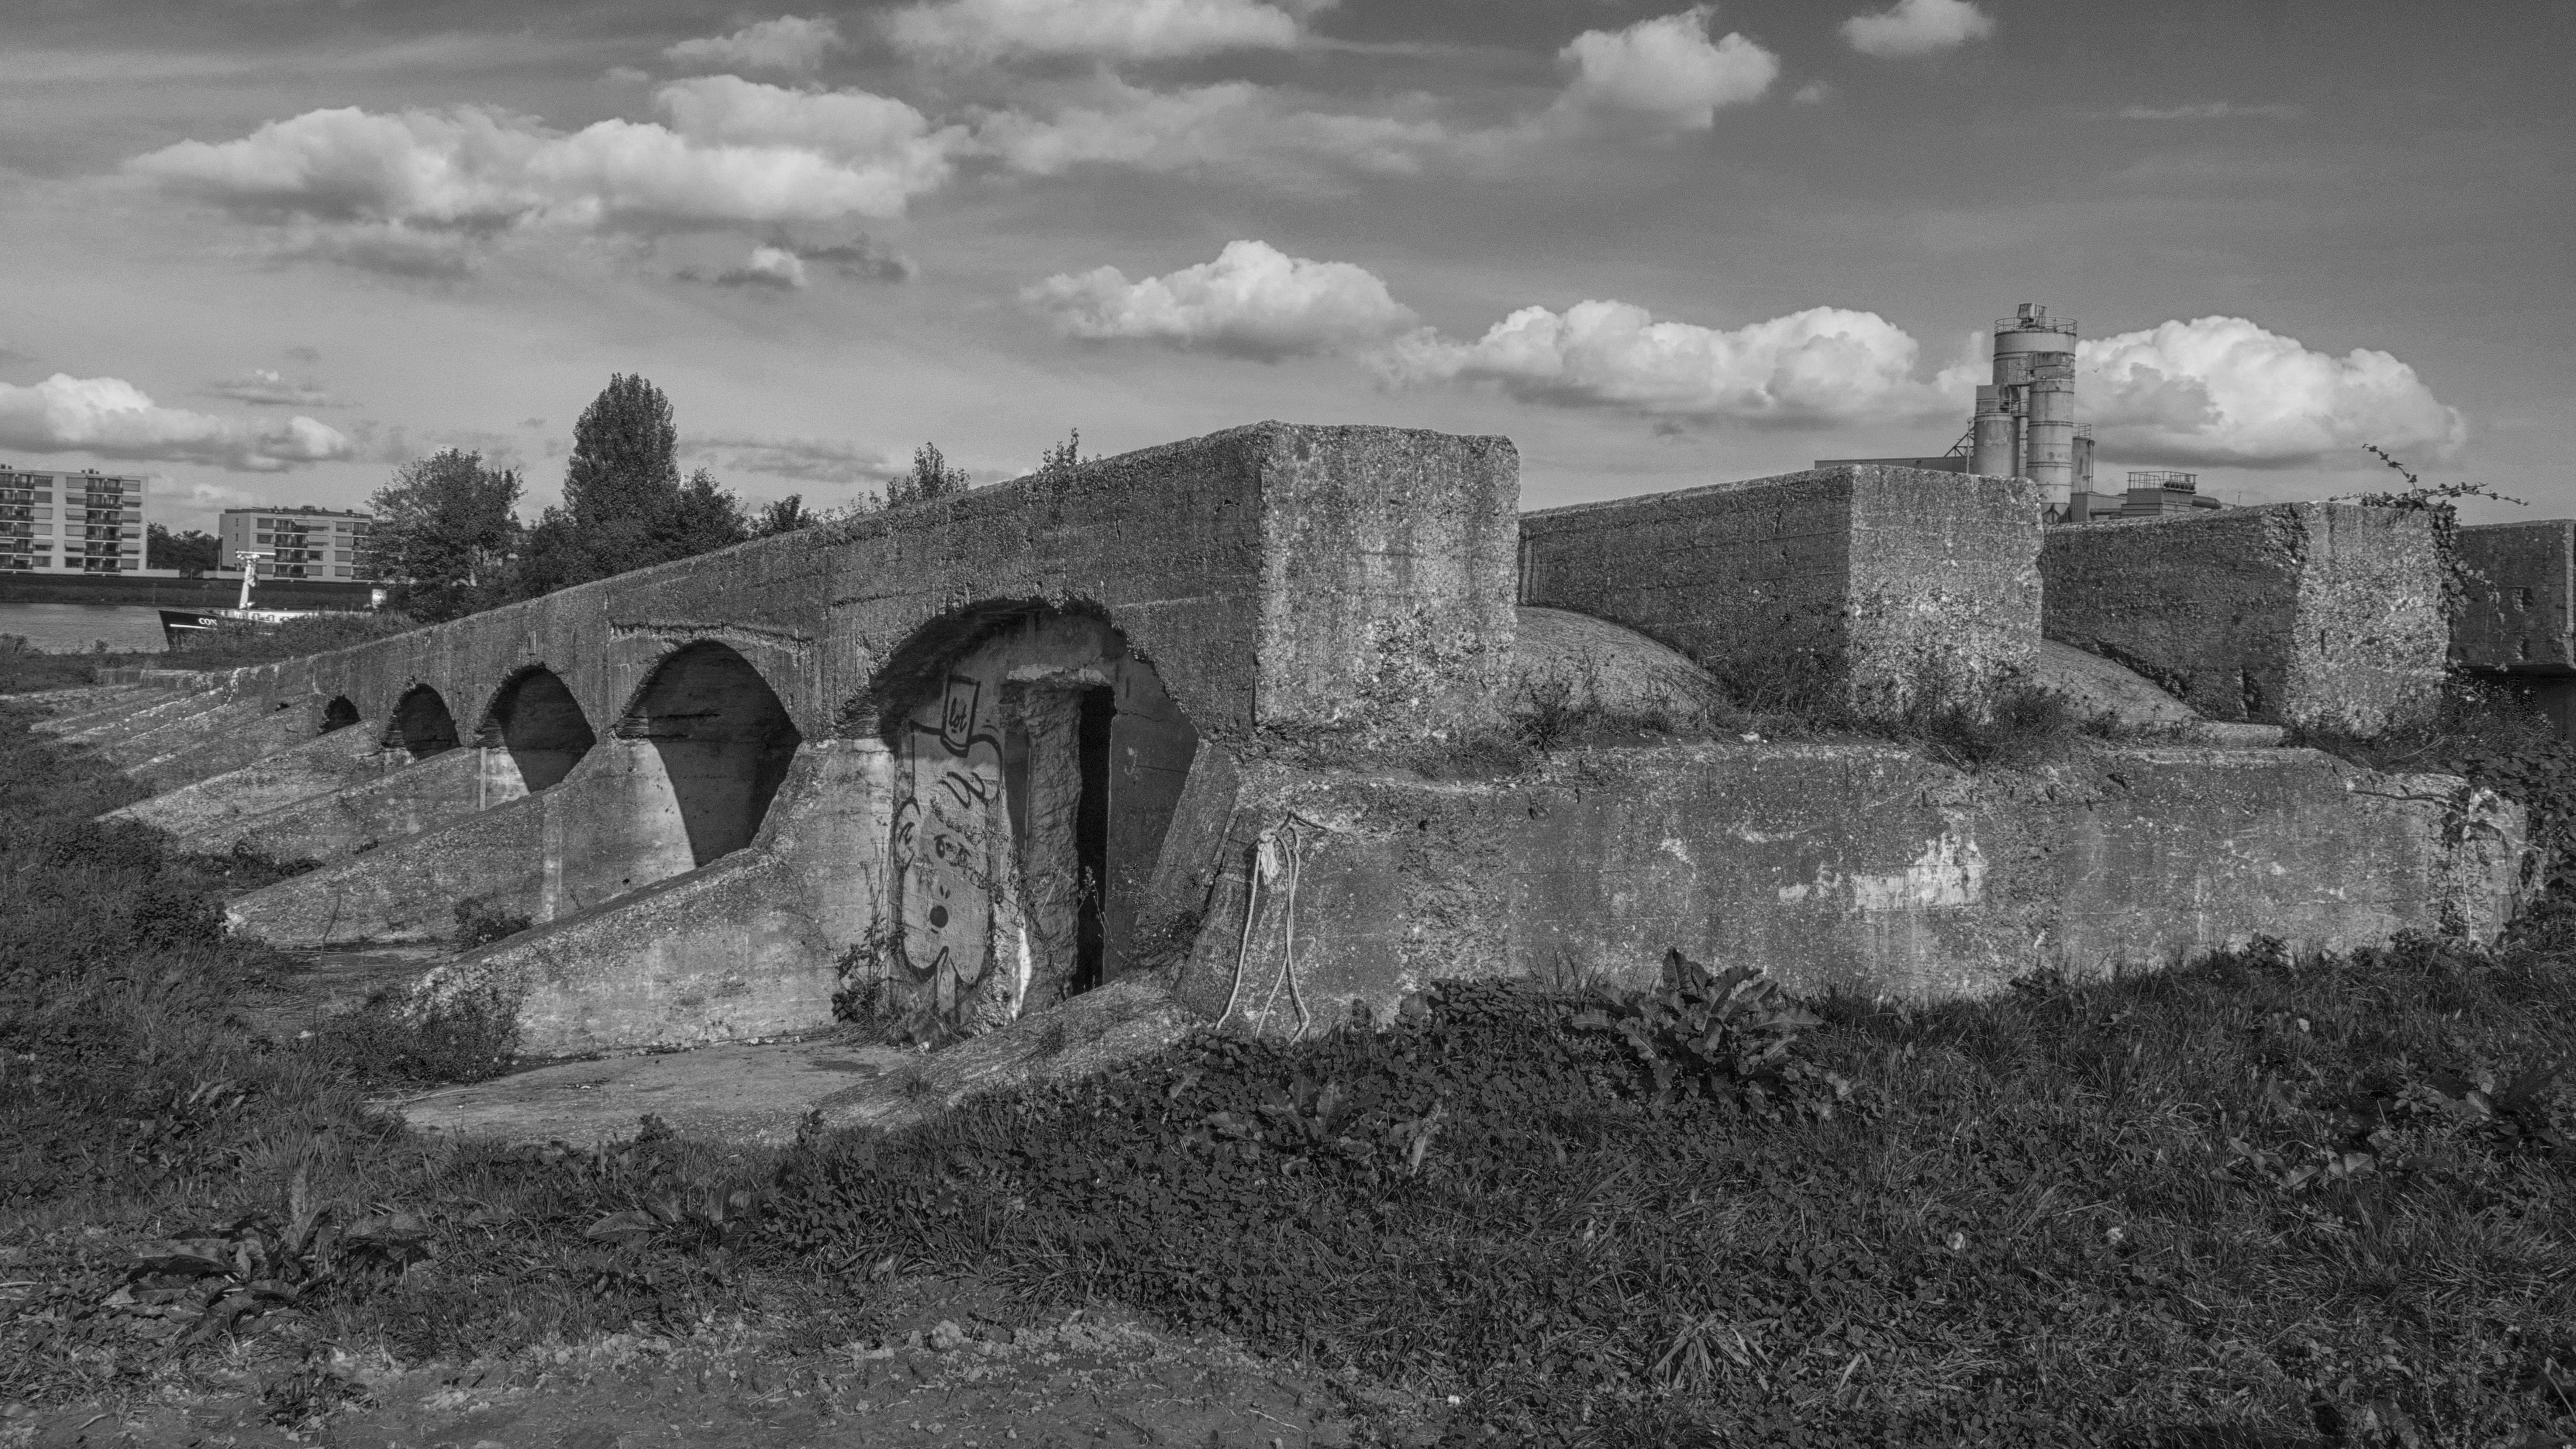
outdoor, black and white, architecture, nikon, monochrome, blackandwhite, holland, nederland, netherlands, ruins, dutch, outdoorphotography, history, urbanphotography, paulvandevelde, pdvandevelde, padagudaloma, dordrecht, stadsfotografie, nederlandinfotos, urbanfotografie, stadswandeling, pvdvfotografie, pdvandeveldedordrecht, diep, rondjedordt, dedordtevaer, dutchphotography, nederlandsefotografie, dutchphotogaraphy, totallydutch, fotografienederland, hollandsefotografie, fotografieholland, debiesbosch, stadswerven, fotosdordrecht, fotosvandordrecht, maasstraat, scheepswerf, scheepswerfdebiesbosch, monochrome photography, ancient history